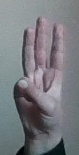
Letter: thaa